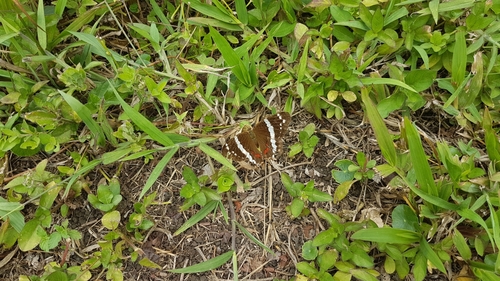
Scientific name: Anartia fatima
Common name: Banded peacock
Family: Nymphalidae
Order: Lepidoptera
Pollinator type: Primary pollinator
Habitat: Open areas and gardens
Geographic range: South America
Conservation status: Least Concern